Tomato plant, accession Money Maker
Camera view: tilt-top (135 deg); turntable rotation: 270 degrees
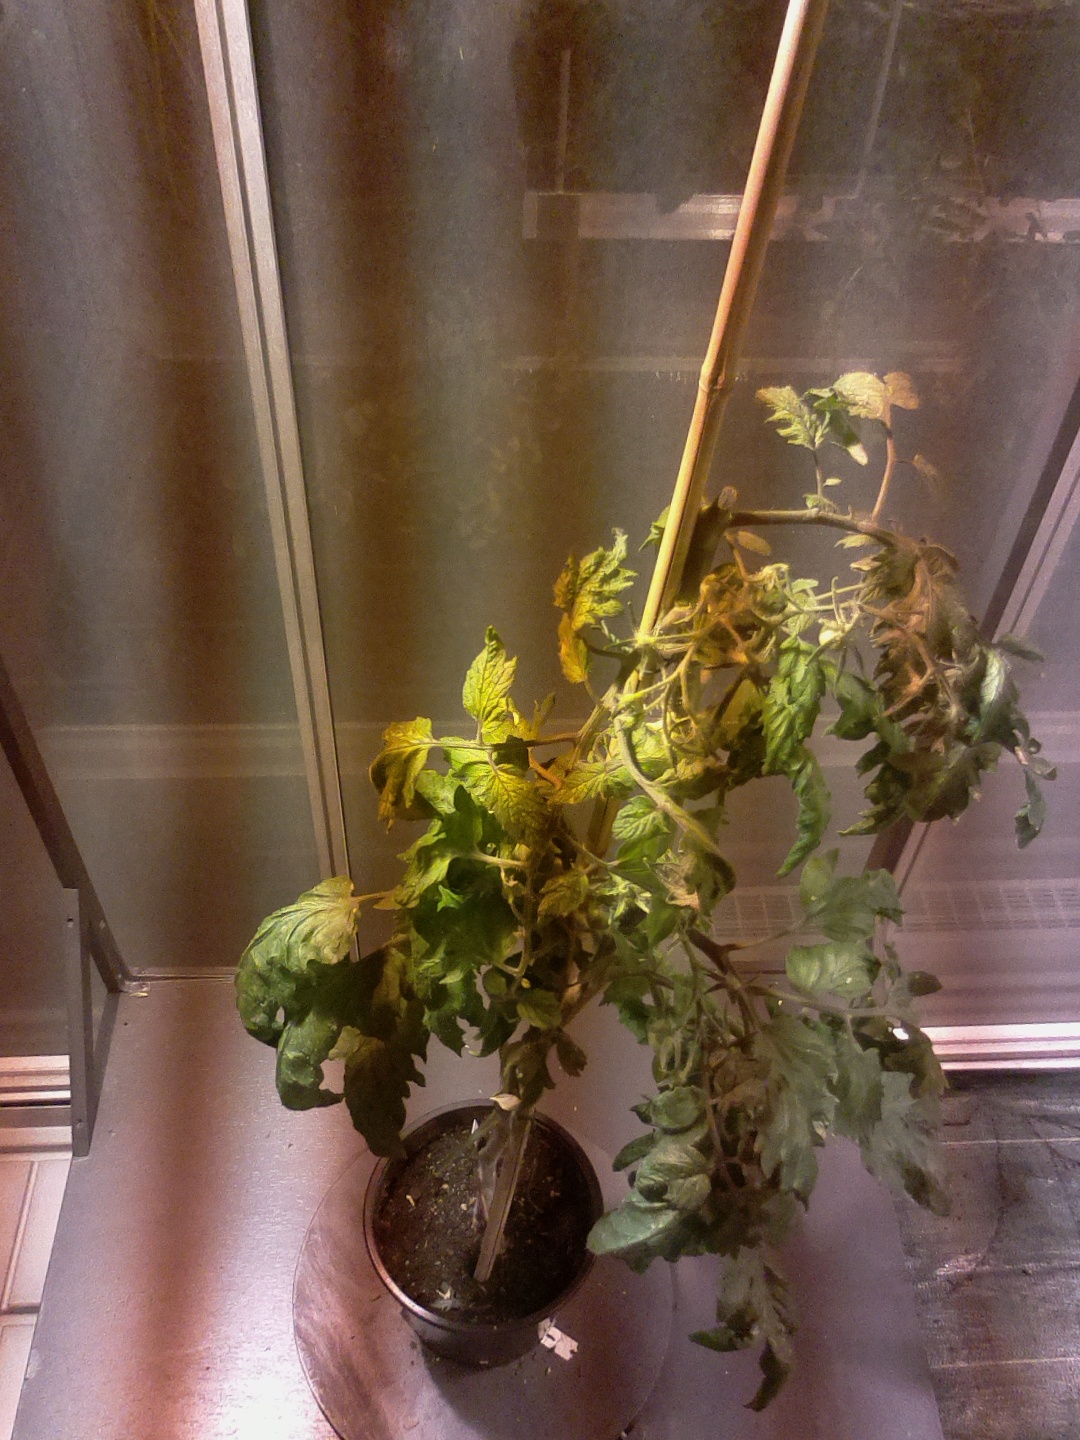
BBCH growth stage 70: Fruits at the main stem or branches visibles